Rova of Antananarivo

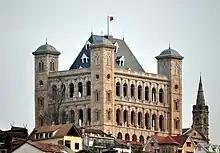
Rova of Antananarivo

The Rova of Antananarivo is a royal palace complex ("rova") in Madagascar that served as the home of the sovereigns of the Kingdom of Imerina in the 17th and 18th centuries, as well as of the rulers of the Kingdom of Madagascar in the 19th century. Its counterpart is the nearby fortified village of Ambohimanga, which served as the spiritual seat of the kingdom in contrast to the political significance of the Rova in the capital. Located in the central highland city of Antananarivo, the Rova occupies the highest point on Analamanga, formerly the highest of Antananarivo's many hills. Merina king Andrianjaka, who ruled Imerina from around 1610 until 1630, is believed to have captured Analamanga from a Vazimba king around 1610 or 1625 and erected the site's first fortified royal structure. Successive Merina kings continued to rule from the site until the fall of the monarchy in 1896, frequently restoring, modifying or adding royal structures within the compound to suit their needs.